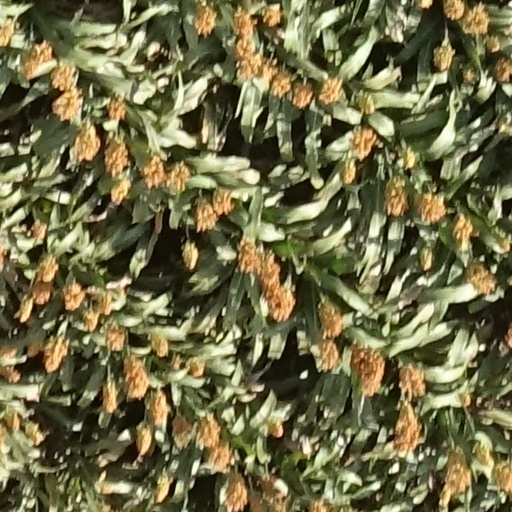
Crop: sorghum